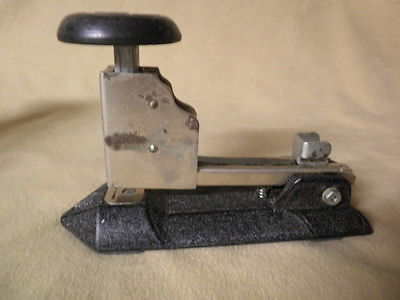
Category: stapler